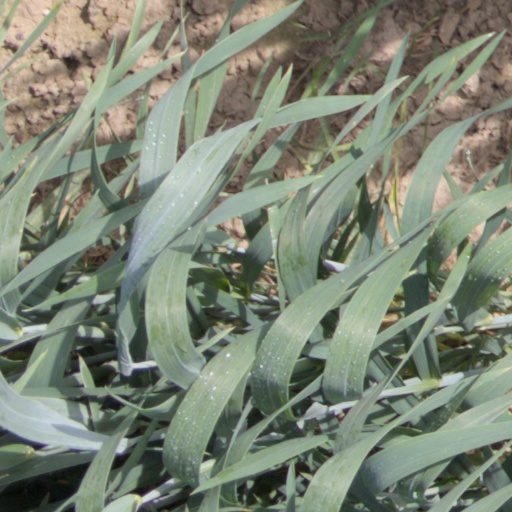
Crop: wheat